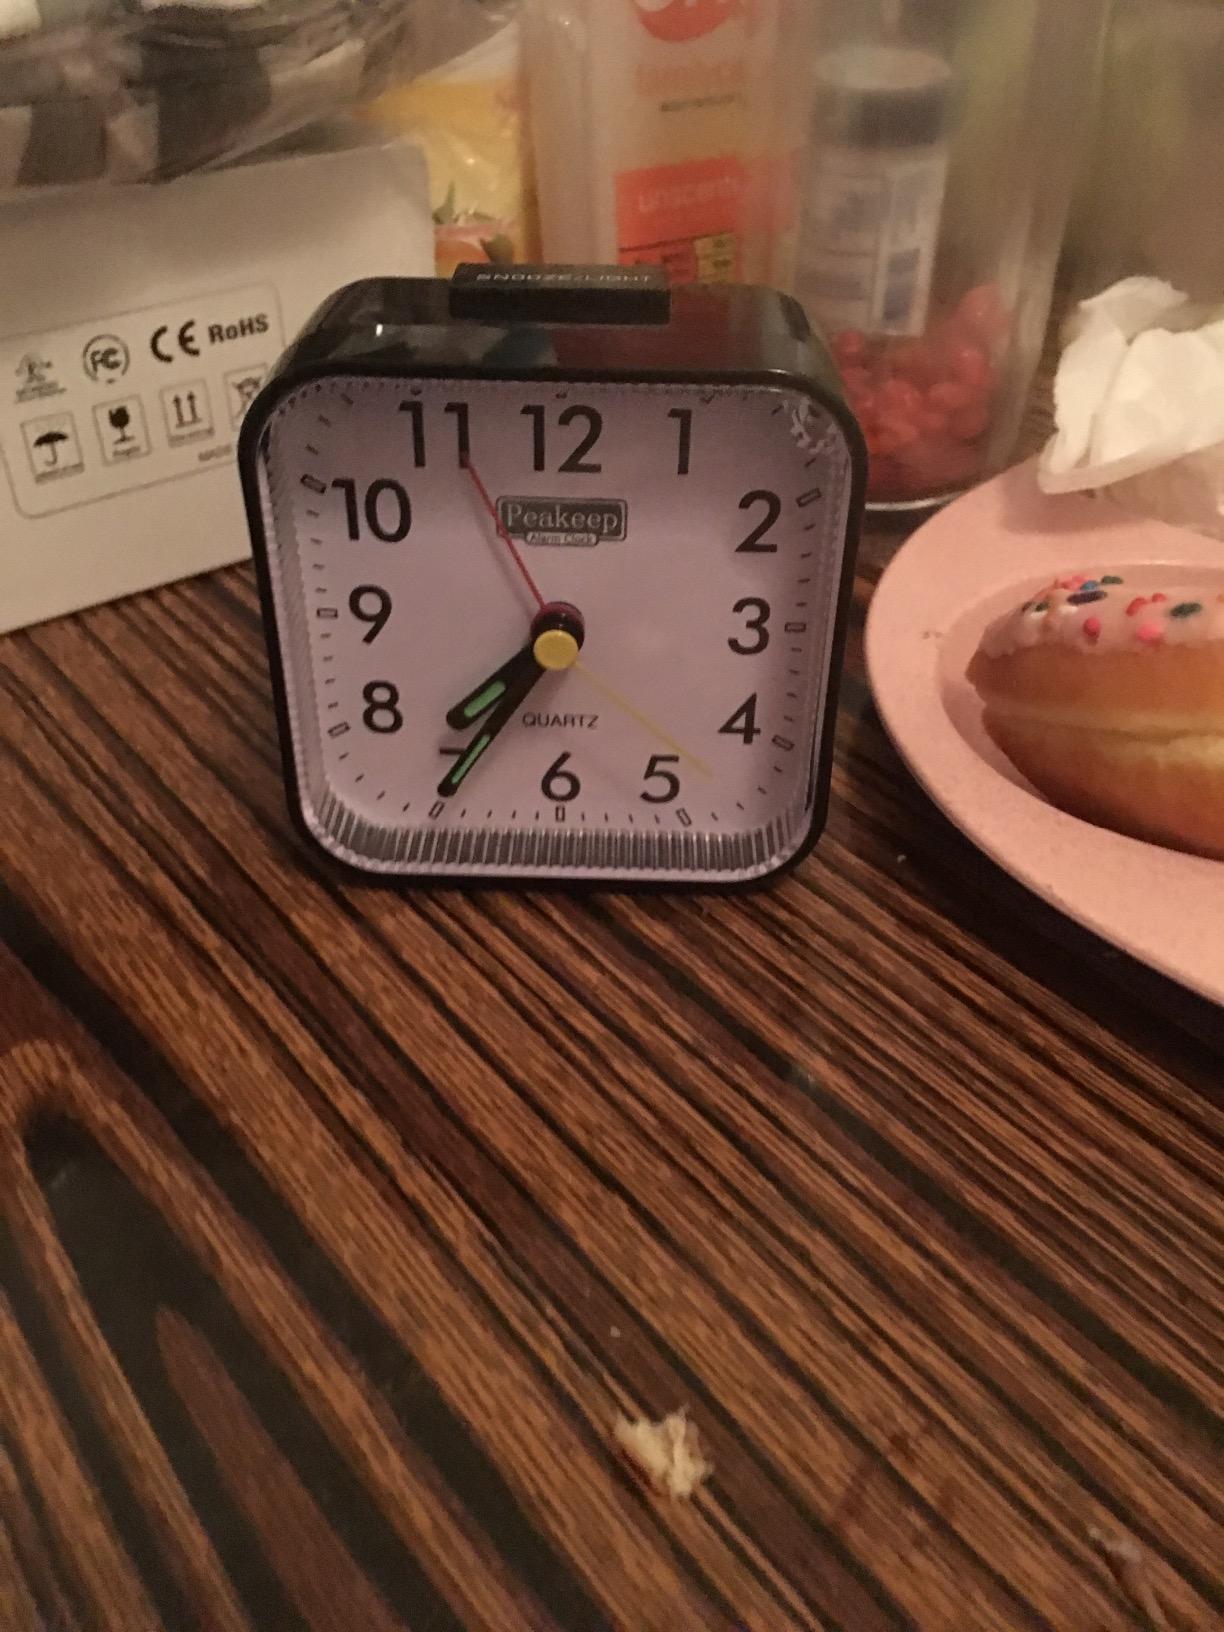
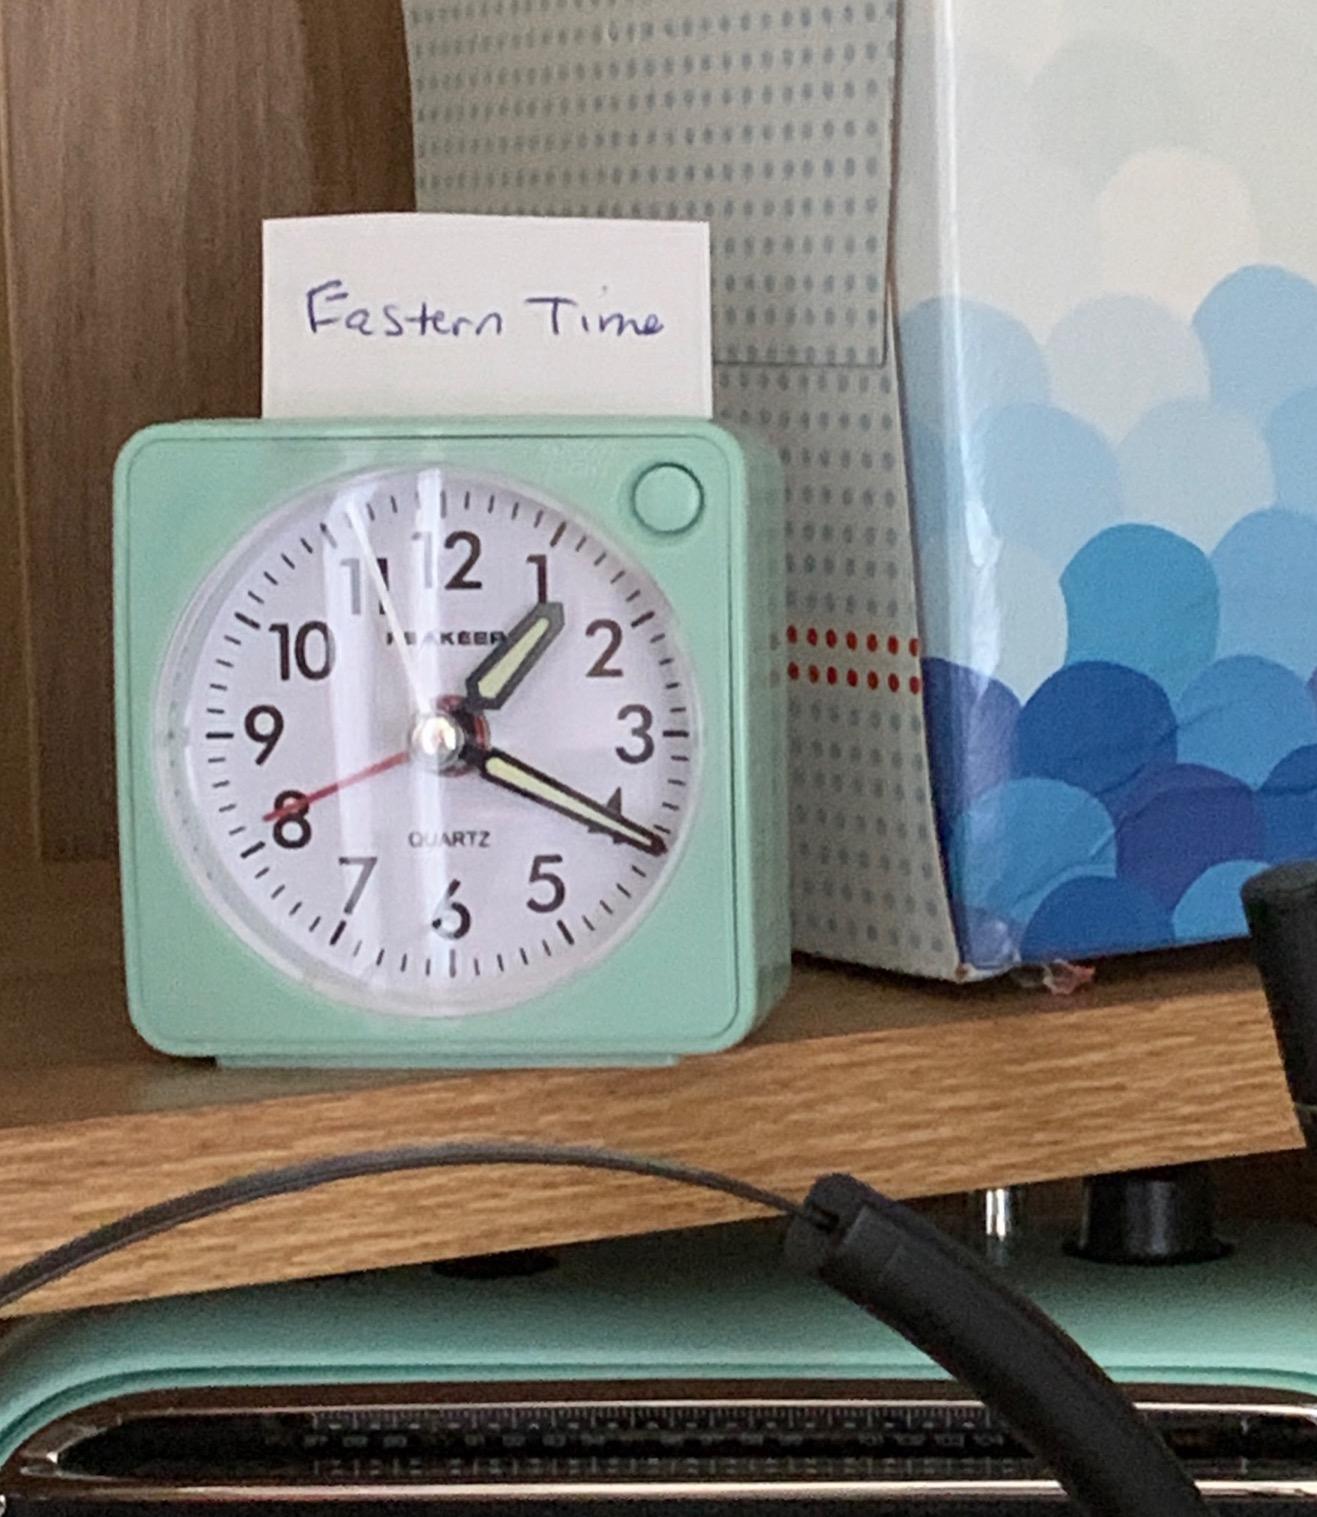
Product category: clock
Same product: no